Lakeview Parkway (Utah County, Utah)

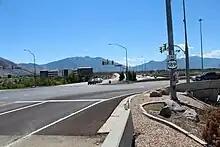
View south from the south end of South University Avenue (US 189) toward the northbound I-15 off ramp, August 2023

Within the I-15 interchange, Lakeview Parkway first crosses the southbound on ramp and then connects with the southbound on/off ramp. It then crosses the northbound off ramp, which is also the south end of South University Avenue (U.S. Route 189 [US 189]). Finally, Lakeview Parkway connects with the northbound on ramp for westbound traffic on the Lakeview Parkway. (Eastbound traffic on Lakeview Parkway must turn north [left] on to South University Avenue [US 189] to access the northbound on ramp to I-15.)